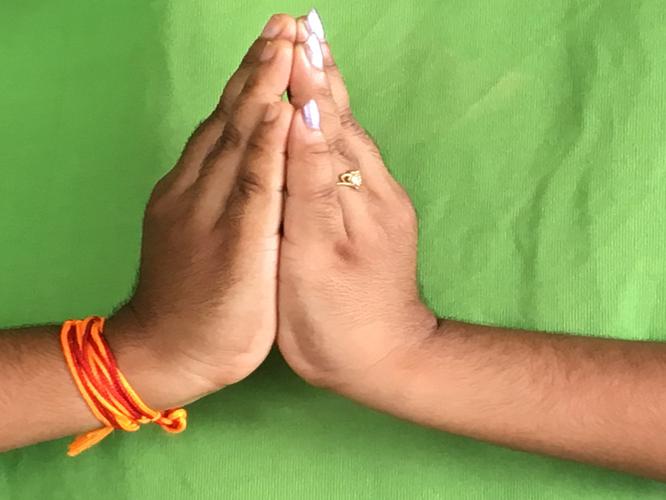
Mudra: Kapotham
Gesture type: double_hand